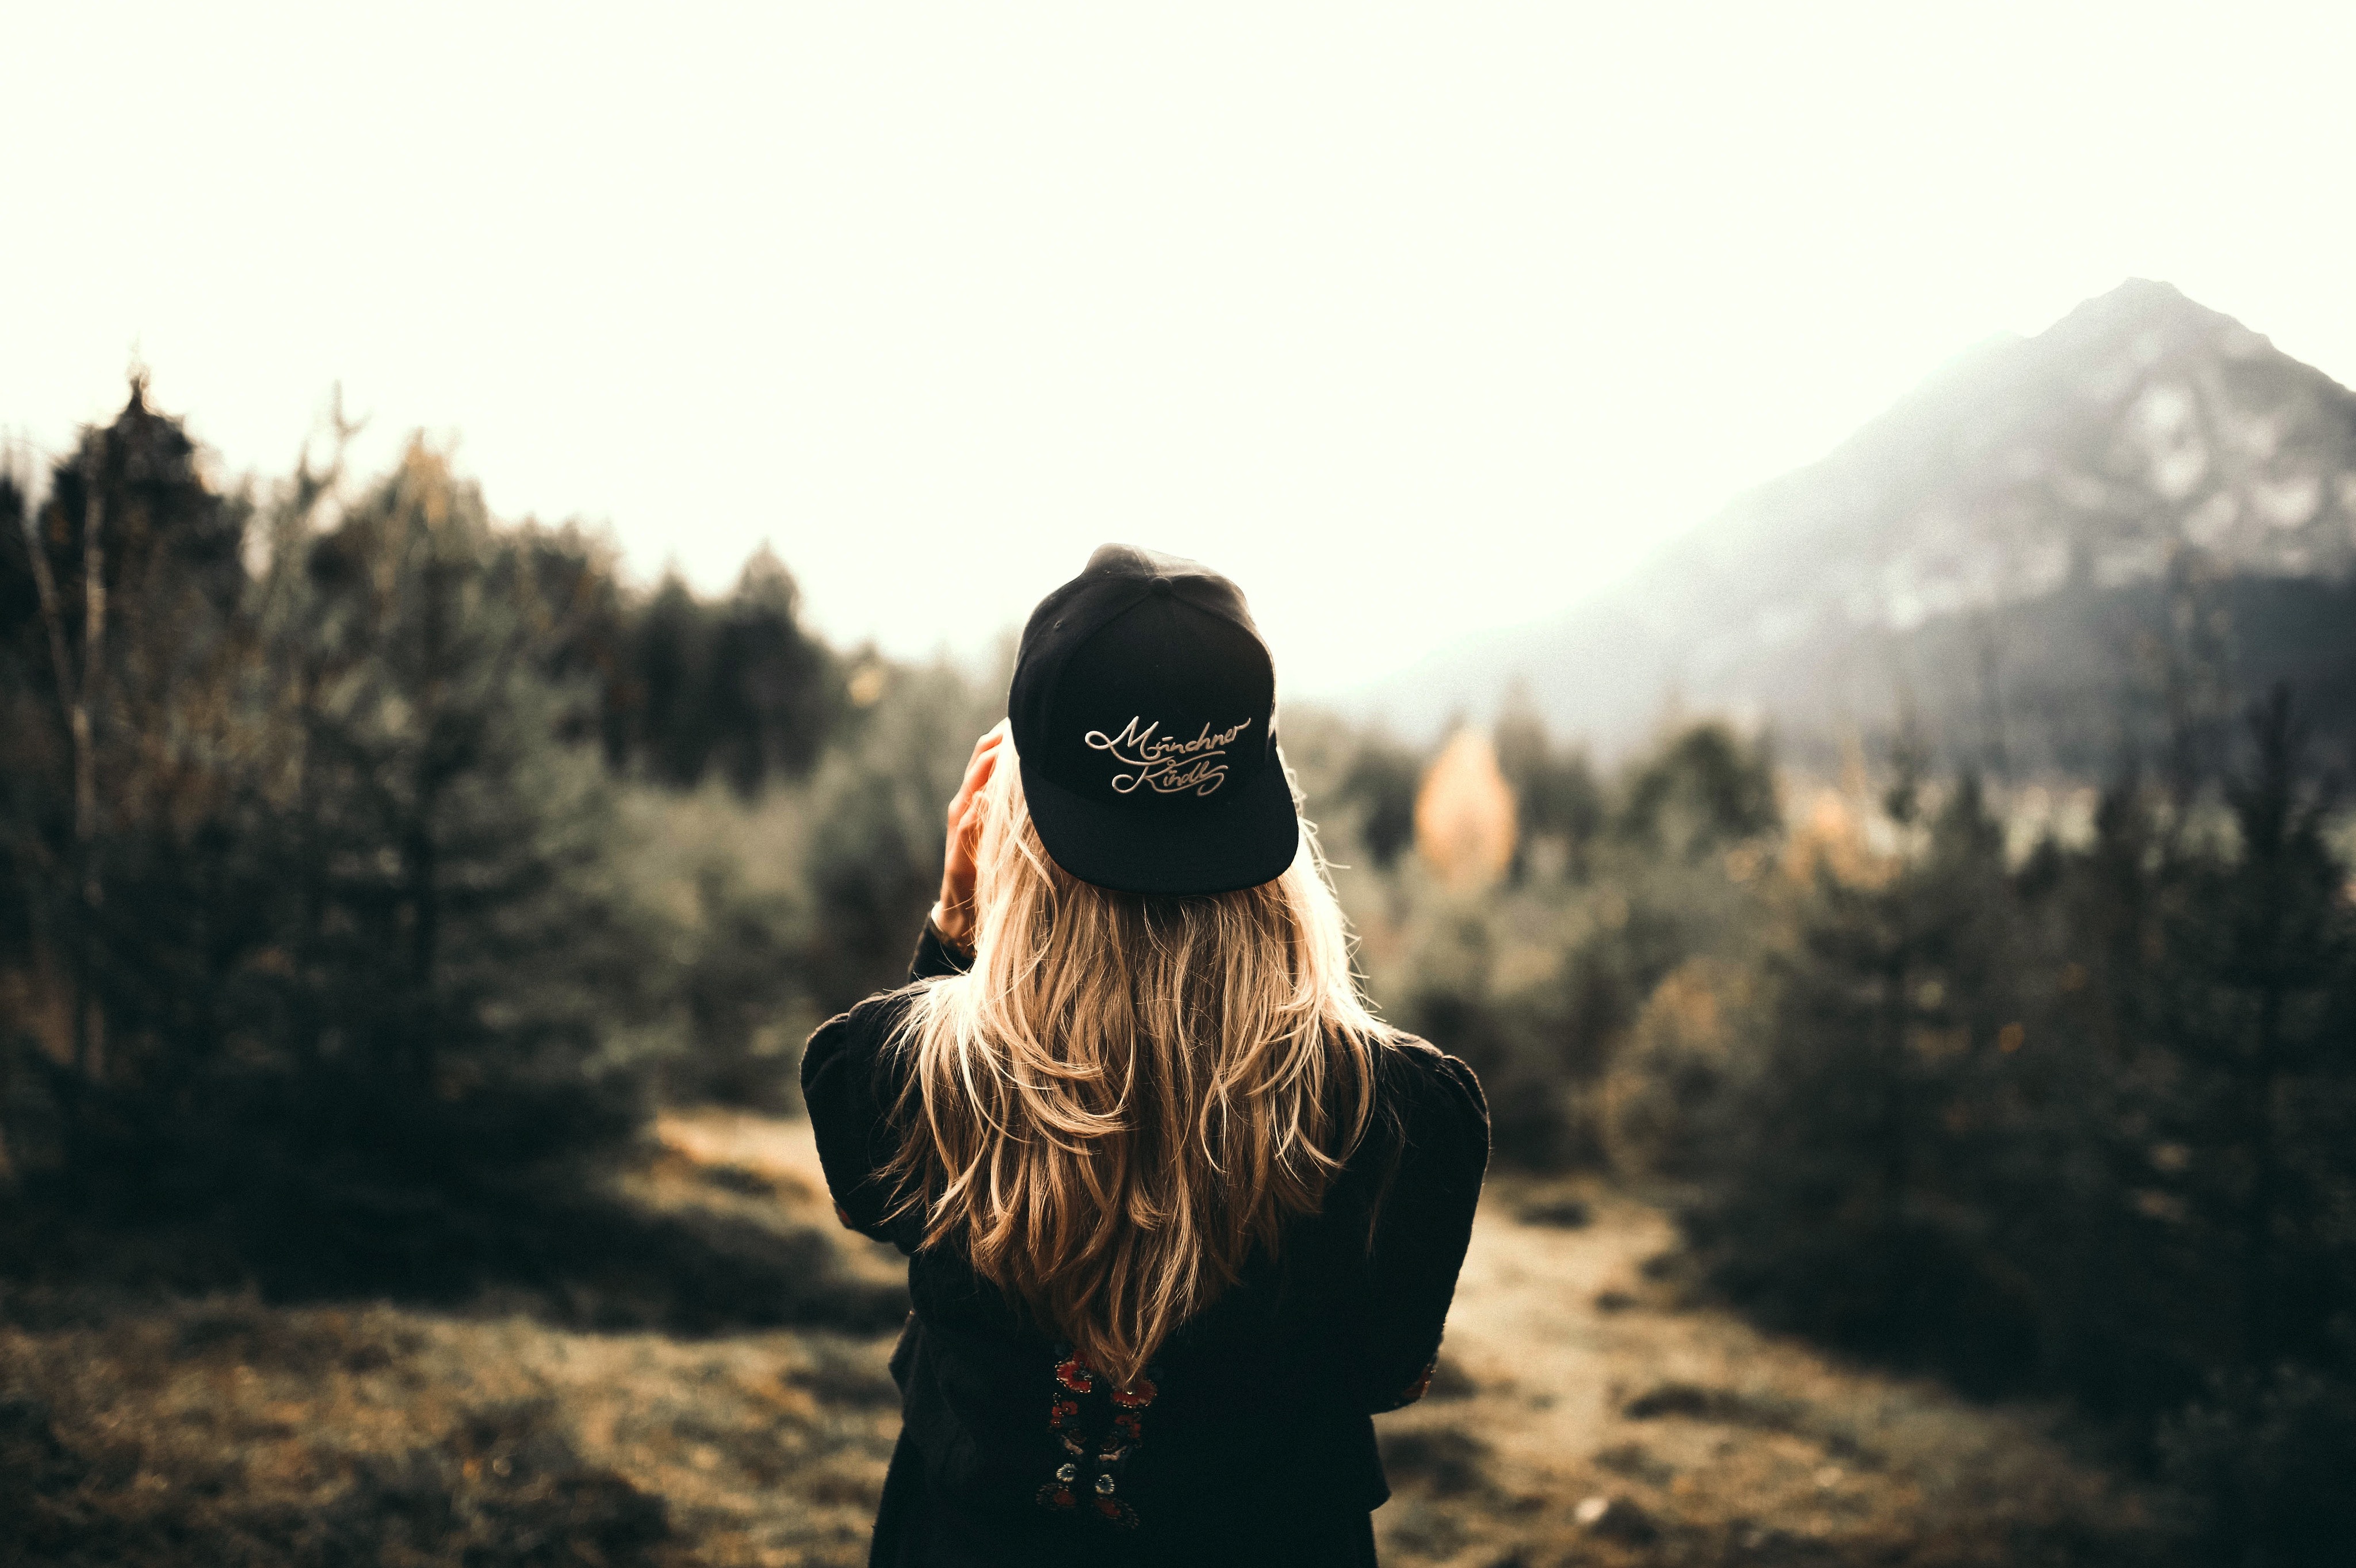
People in nature, hair, sky, photograph, beanie, atmospheric phenomenon, beauty, light, tree, blond, wilderness, sunlight, cloud, forest, mountain, leaf, winter, morning, photography, headgear, atmosphere, branch, long hair, brown hair, backlighting, wood, cap, landscape, lens flare, smile, portrait photography, happy, hill, fog, black hair, flash photography